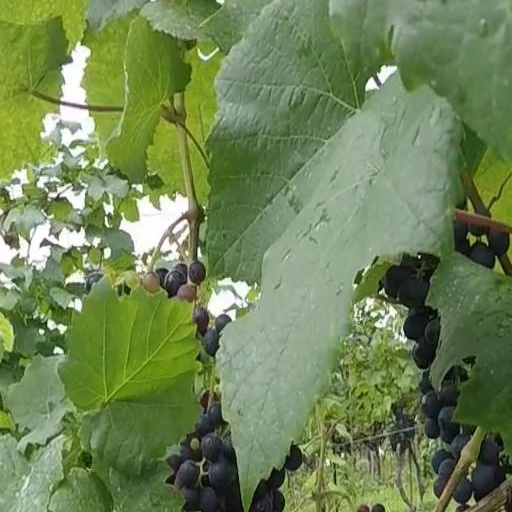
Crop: grape